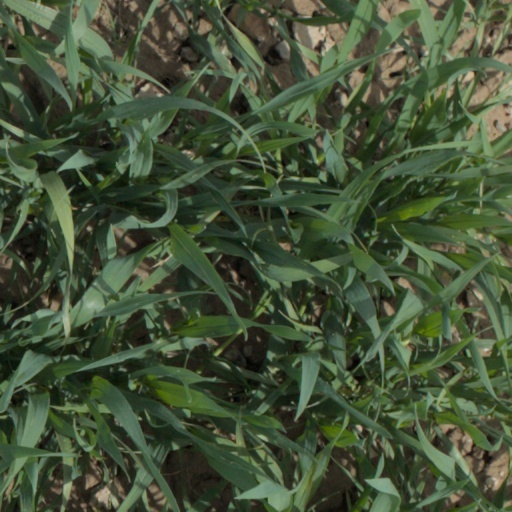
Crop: wheat